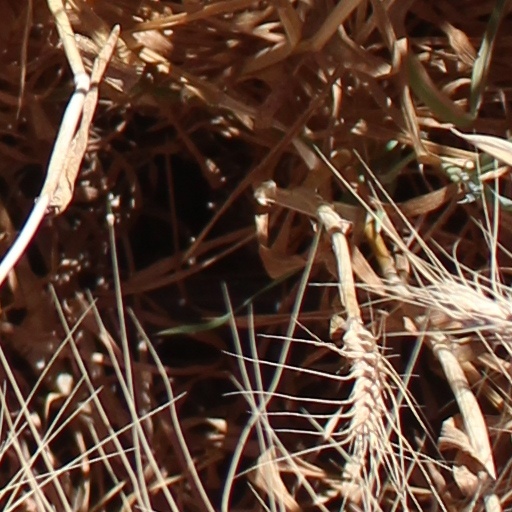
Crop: wheat